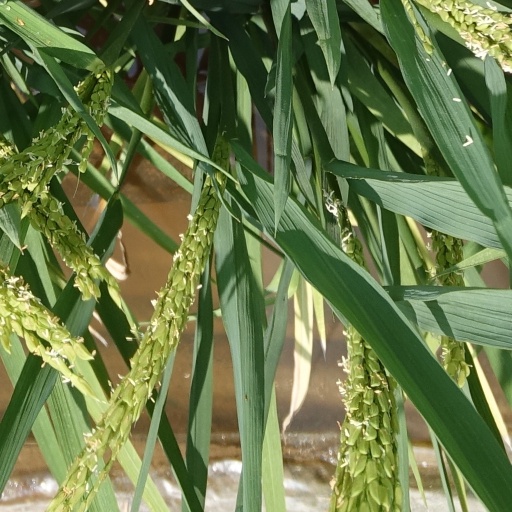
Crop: rice